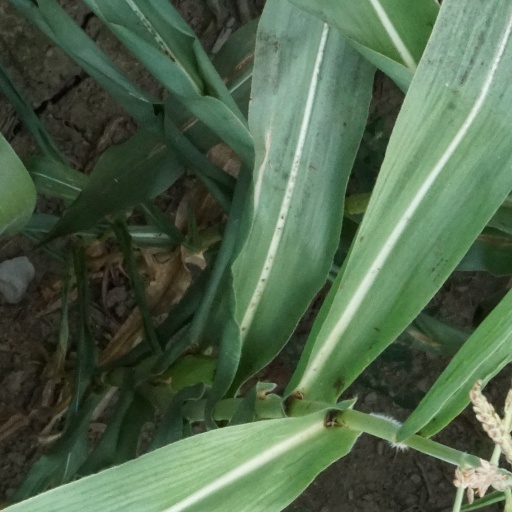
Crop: maize; corn